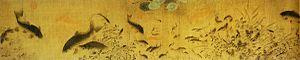
Poissons nageant parmi les fleurs tombées (détail 1) par le peintre chinois Liu Cai. Rouleau portatif, encre et couleurs sur soie, datée 1075. (26,4x252,2cm). Saint Louis - Musée d'art de Saint-Louis - (City Art Mus.) (Acquisition: Fonds d'art oriental W.K. Bixbi)
Liu Cai ou Lieou Ts'ai ou Liu Ts'ai, surnommé Daoyuan, Hongdao, est un peintre chinois, actif à Kaifeng au XIᵉ siècle.